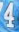
Number: 4